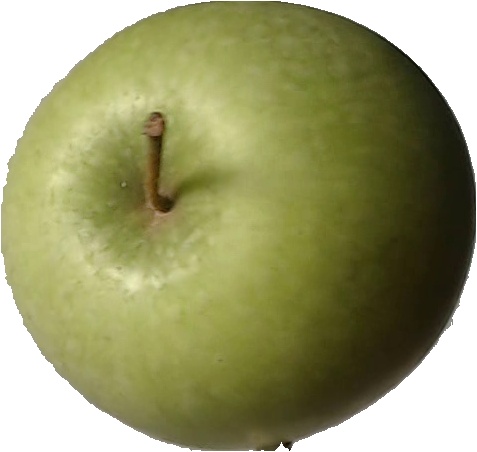
Label: apple_granny_smith_1